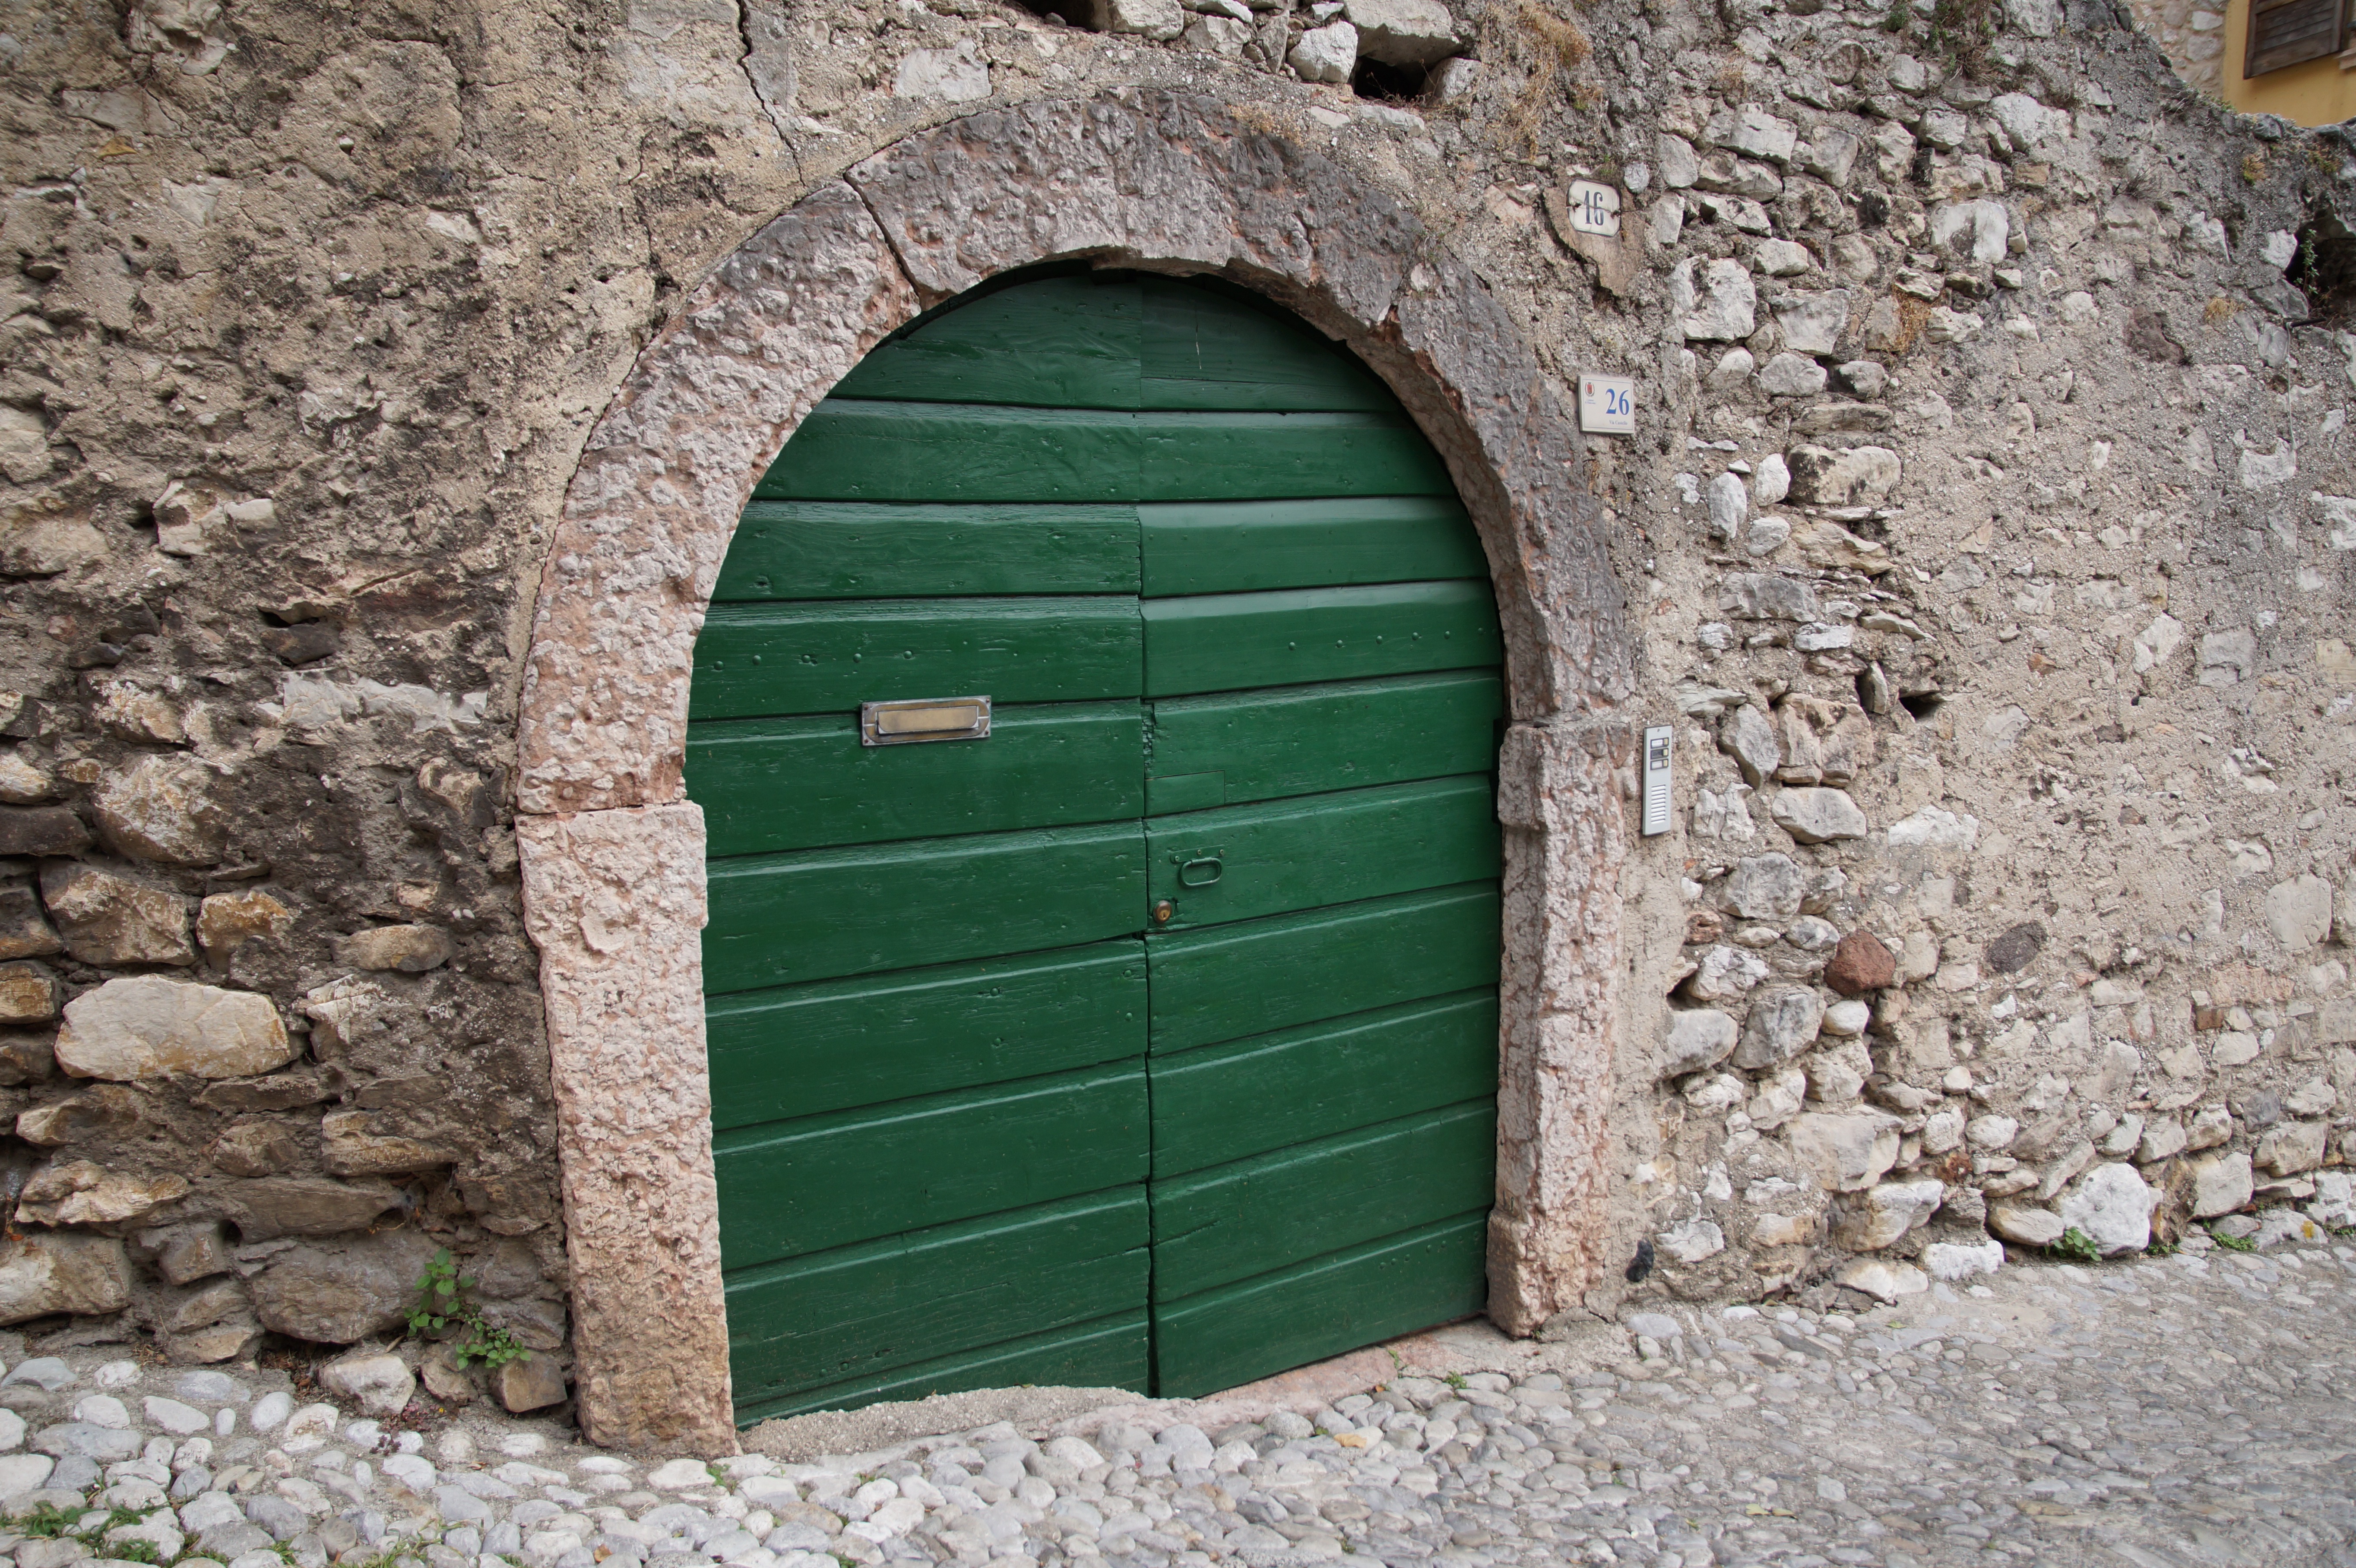
architecture, wood, window, wall, shed, arch, green, brick, door, man made object